Which point is corresponding to the reference point?
Reference image:
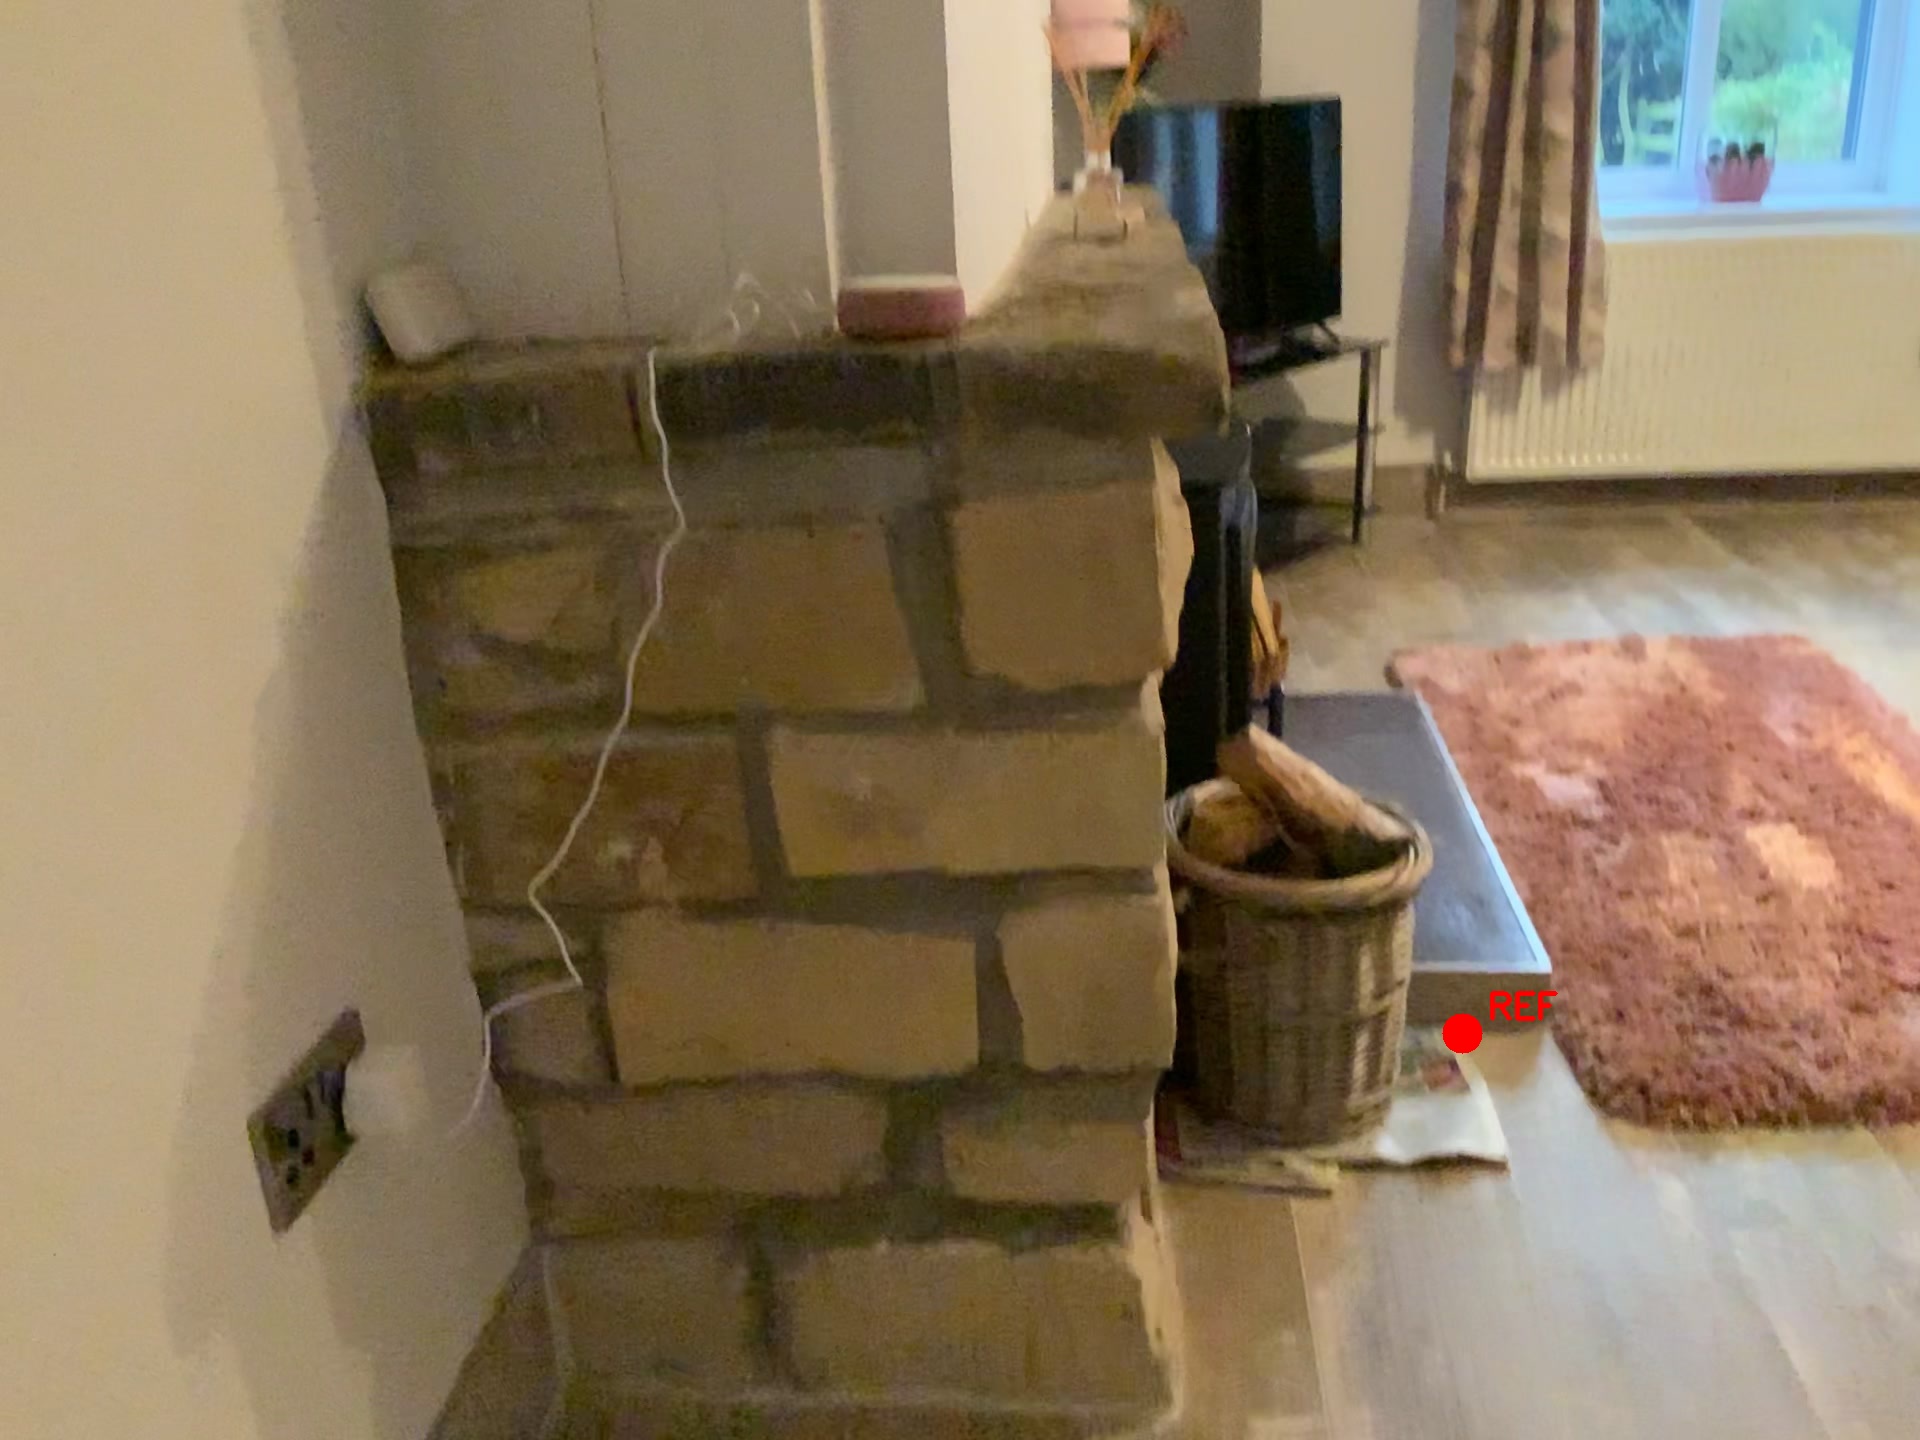
Option image:
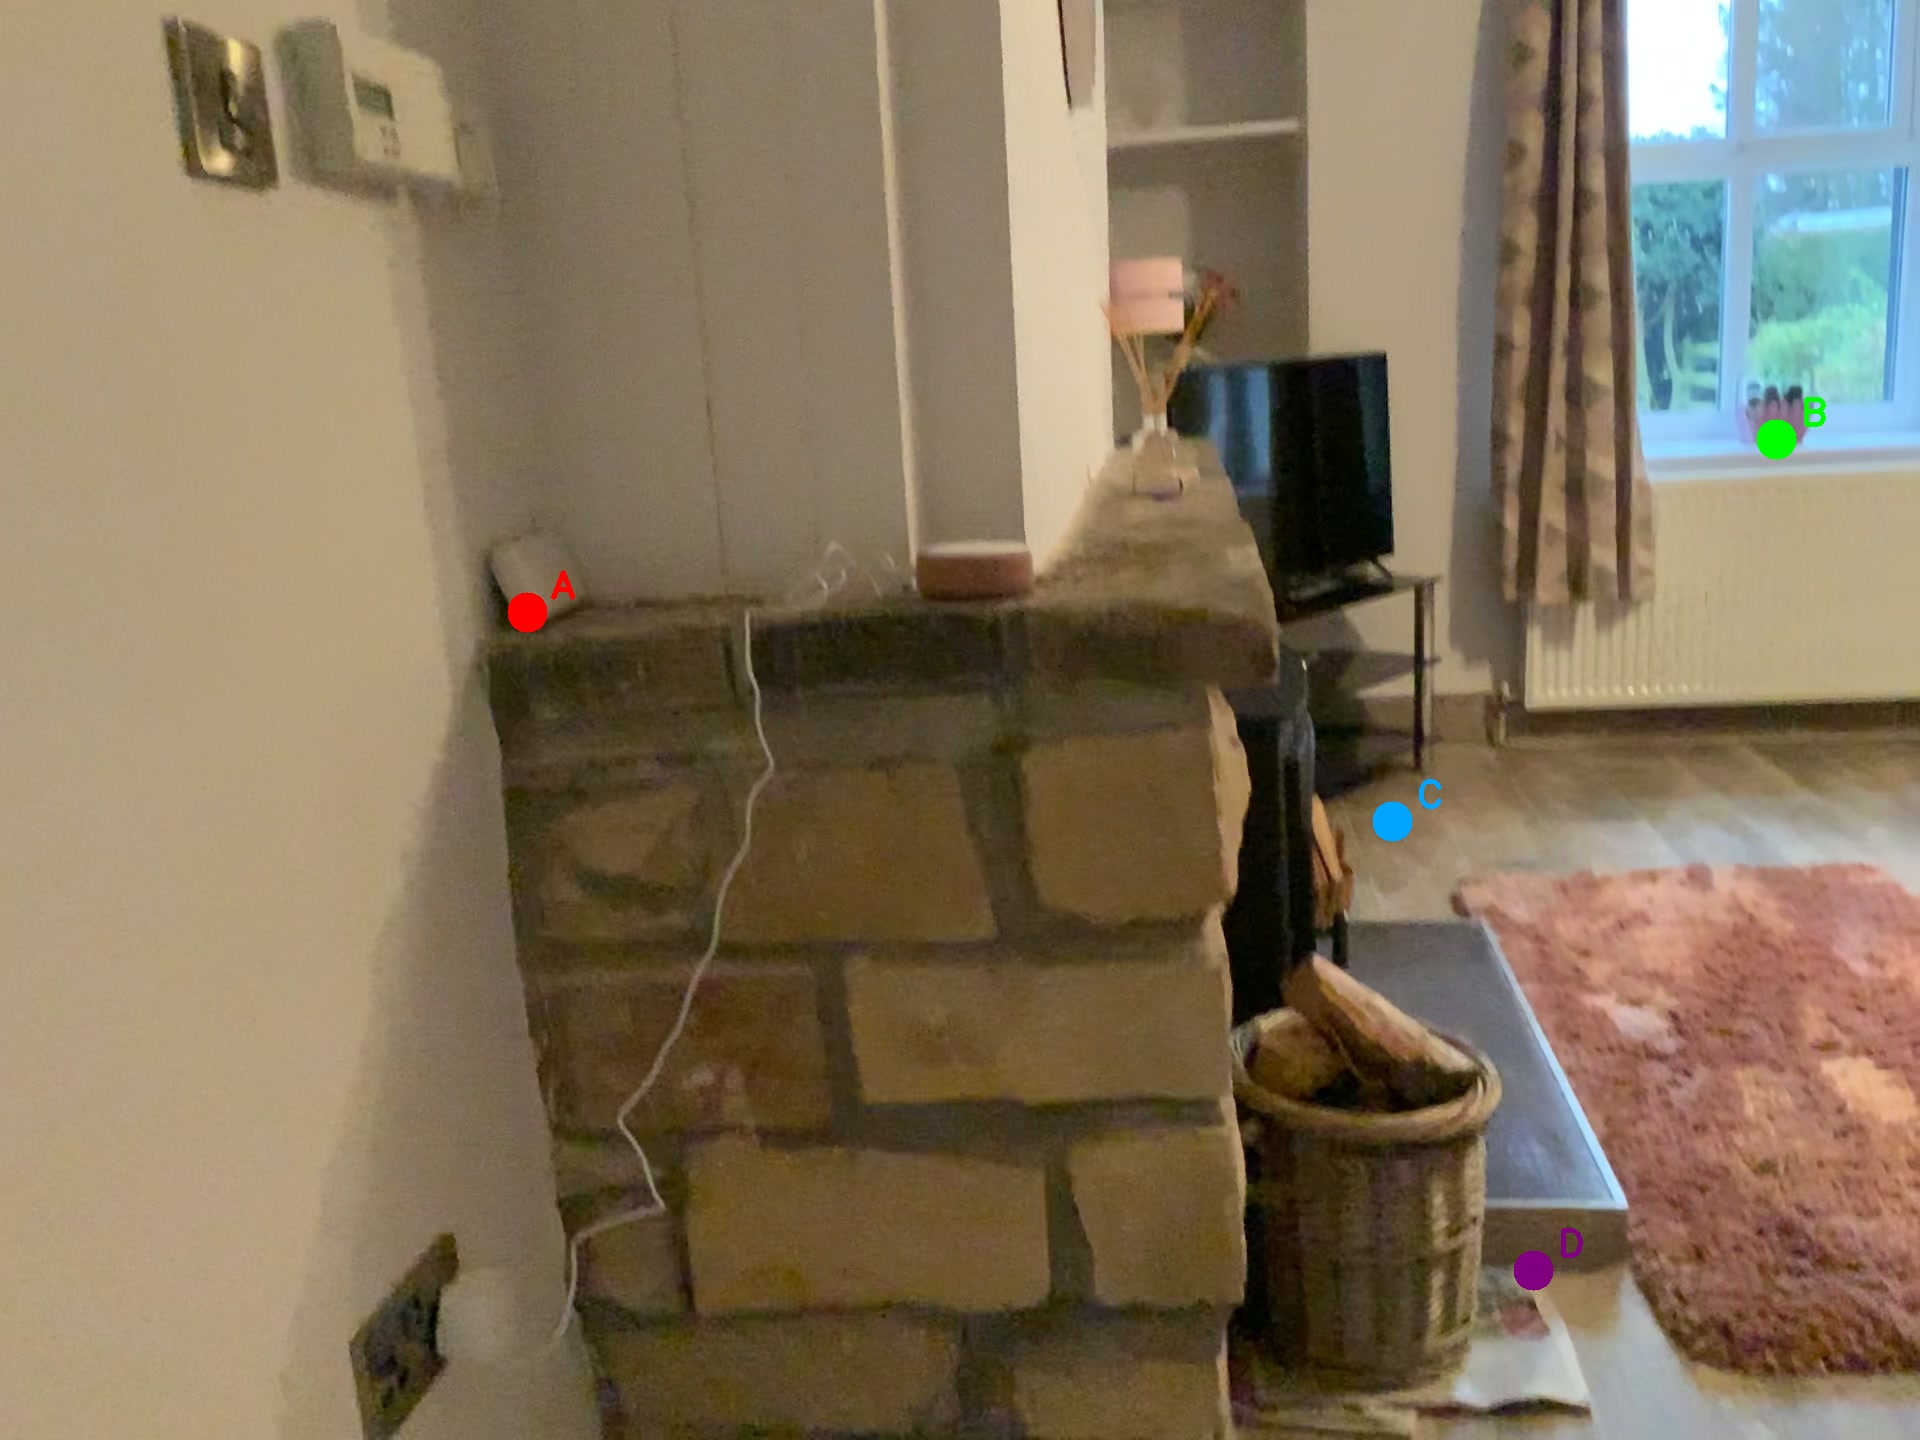
Choices:
Point A
Point B
Point C
Point D
Answer: (D)